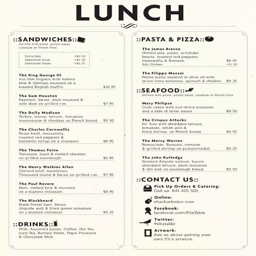
art of the menu : table